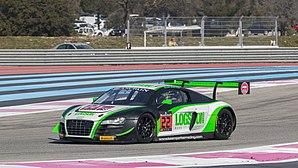
L'Audi R8 du Team Parker Racing durant les Blancpain Test Days 2015 au circuit du Castellet
Team Parker Racing est une écurie britannique de course automobile fondée par Stuart Parker en septembre 1998.